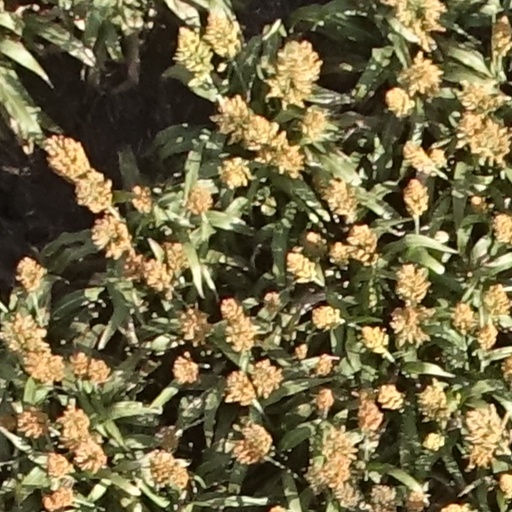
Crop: sorghum